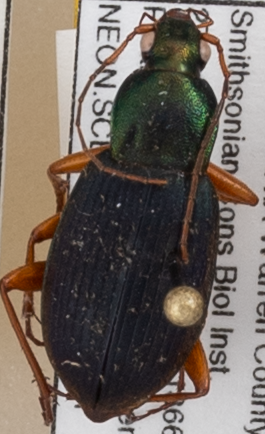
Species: Chlaenius aestivus
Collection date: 2019-08-01
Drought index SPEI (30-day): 0.216
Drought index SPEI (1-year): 2.09
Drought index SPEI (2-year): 2.09